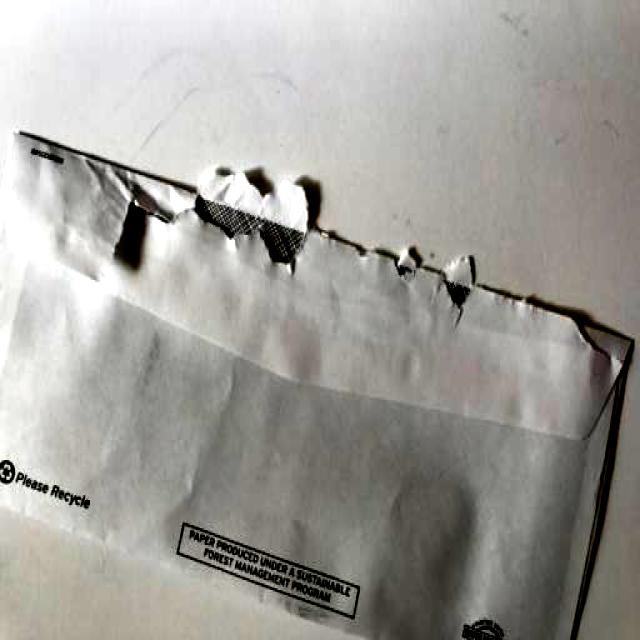
Label: Paper